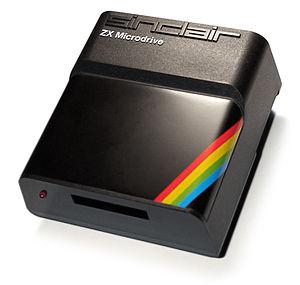
Sinclair Research Ltd, Sinclair Radionics et autres marques sont des entreprises anglaises de matériel électrique, électronique et informatique, juridiquement distinctes mais historiquement analogues, créées par Clive Sinclair. La société Sinclair Radionics naît à Cambridge en 1961 puis, à la fin des années 1970, est abandonnée au profit de la société Sinclair Research, principalement connue pour ses ordinateurs ZX80 et ZX81, pionniers de l'informatique individuelle.
Le terme microdrive est utilisé pour désigner plusieurs supports de données informatiques miniaturisés différents.